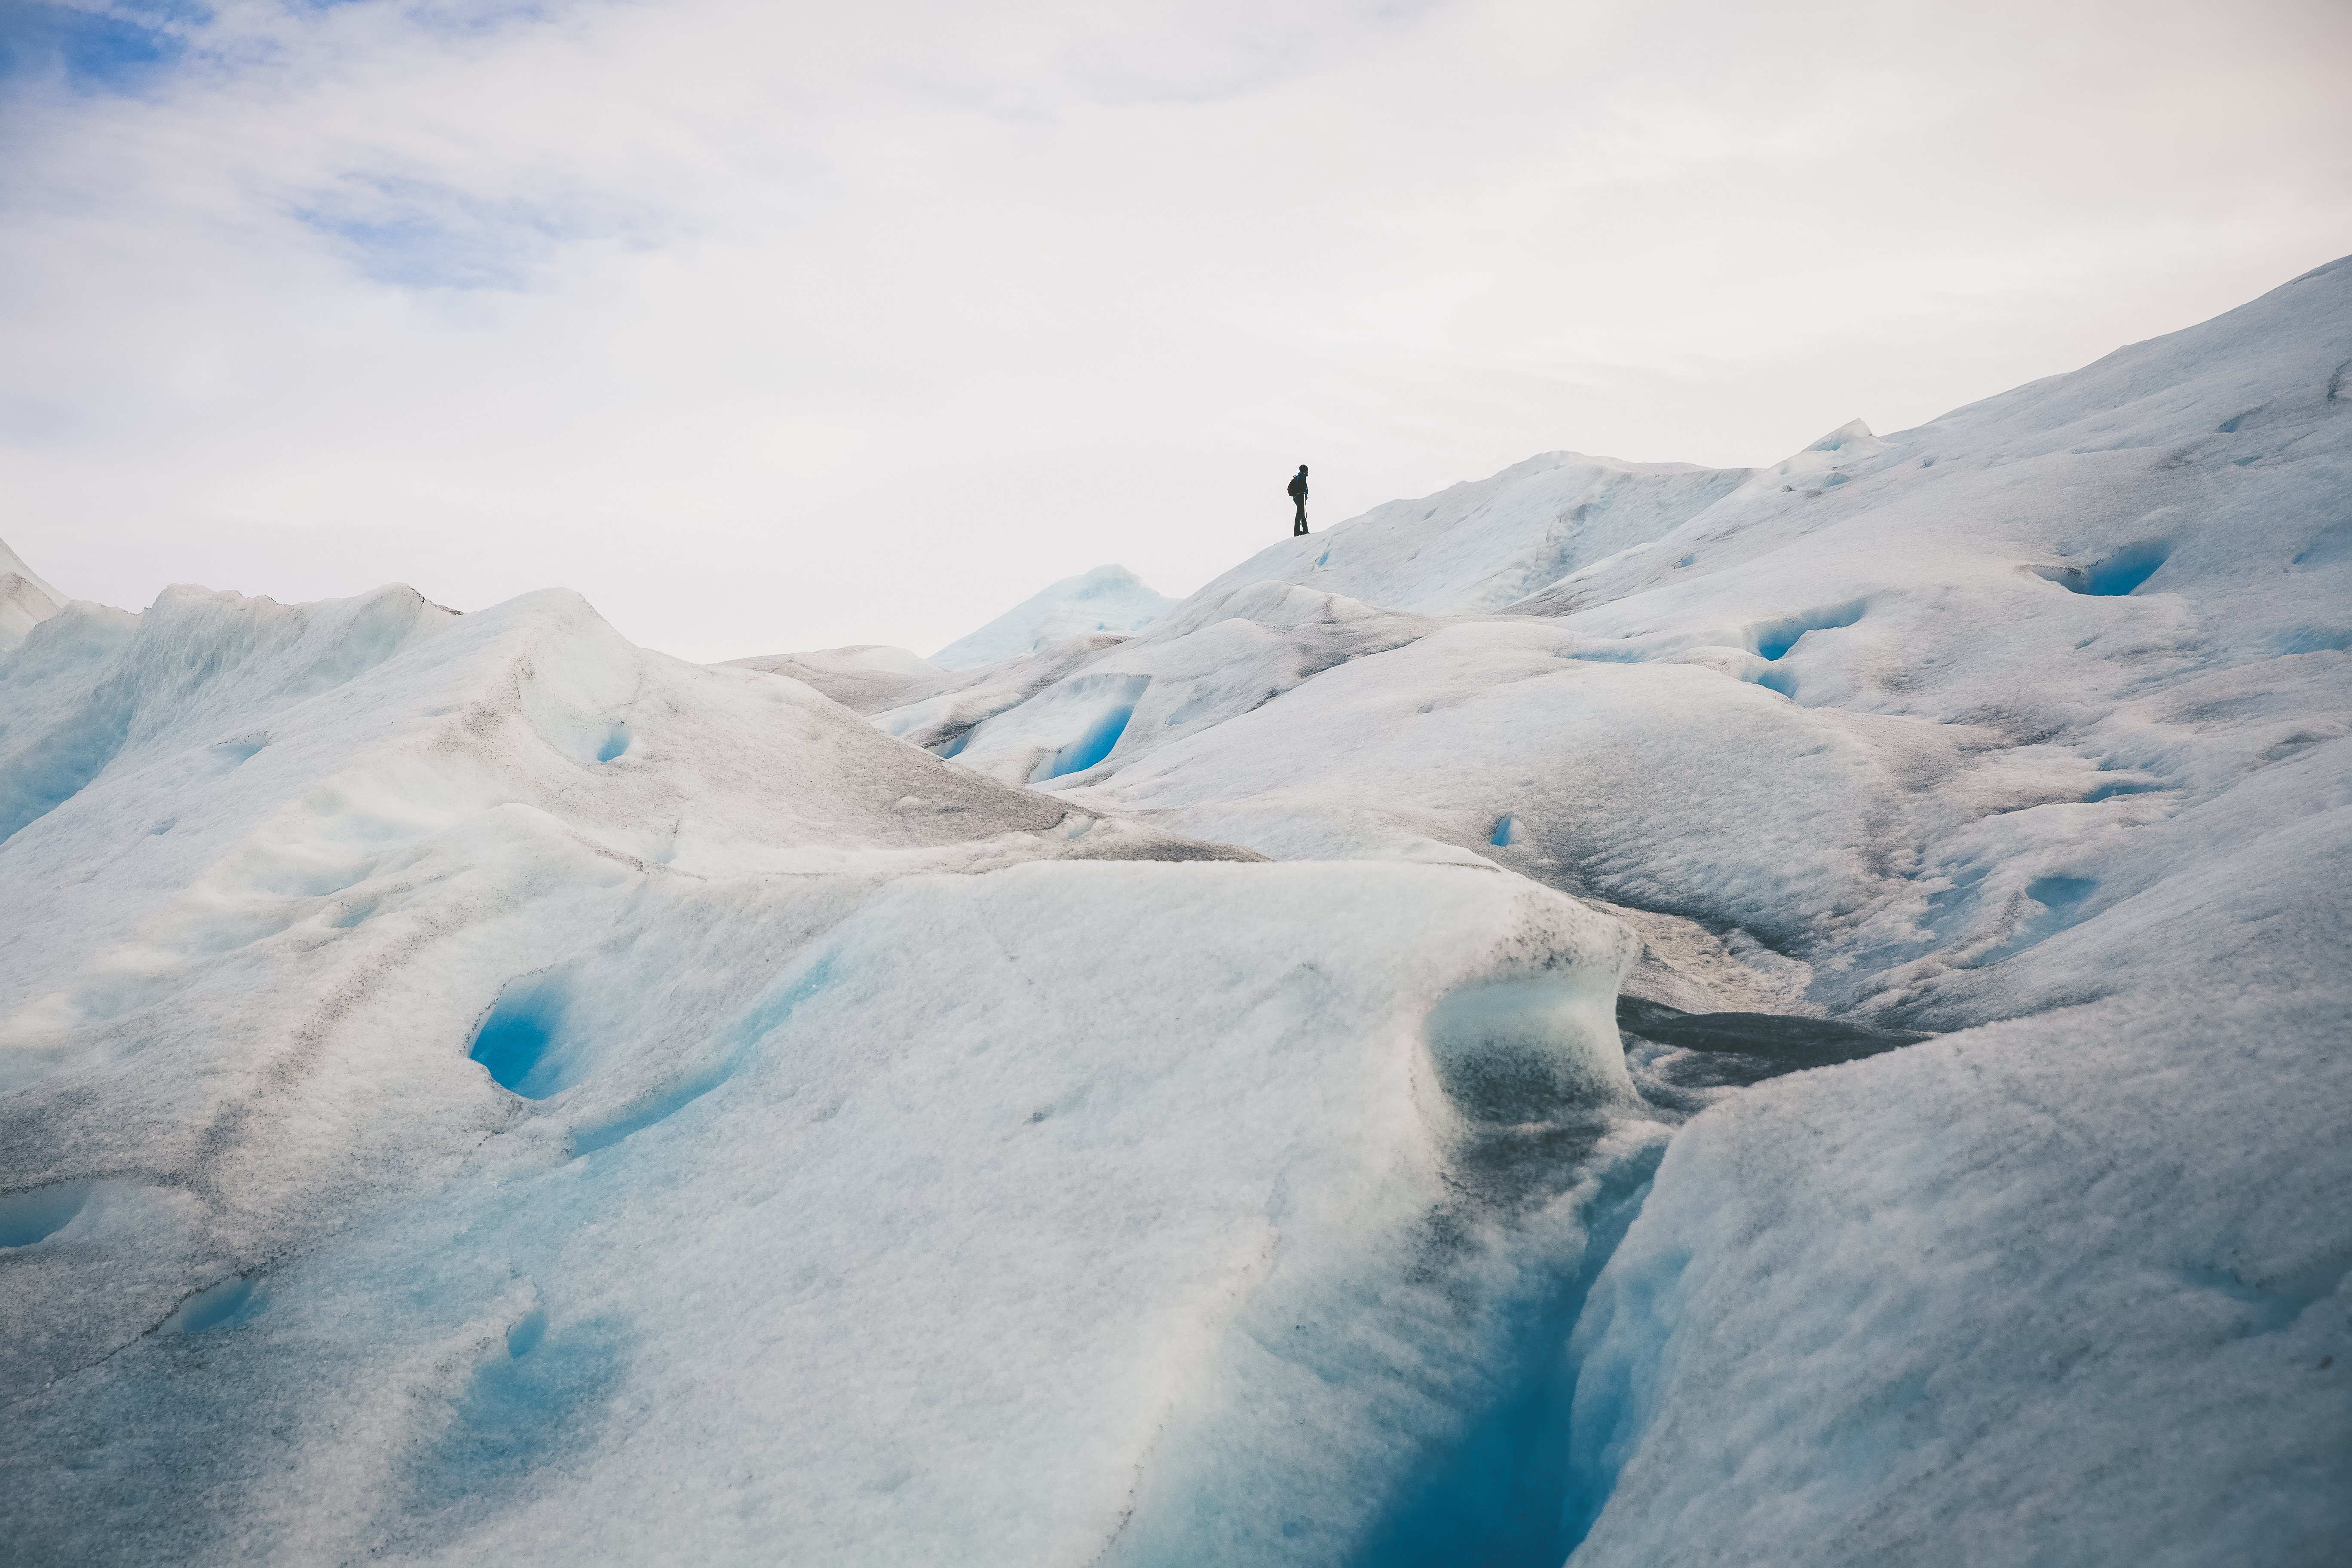
mountain, snow, winter, mountain range, ice, glacier, arctic, season, iceberg, piste, freezing, landform, arctic ocean, geographical feature, glacial landform, geological phenomenon, ice cap